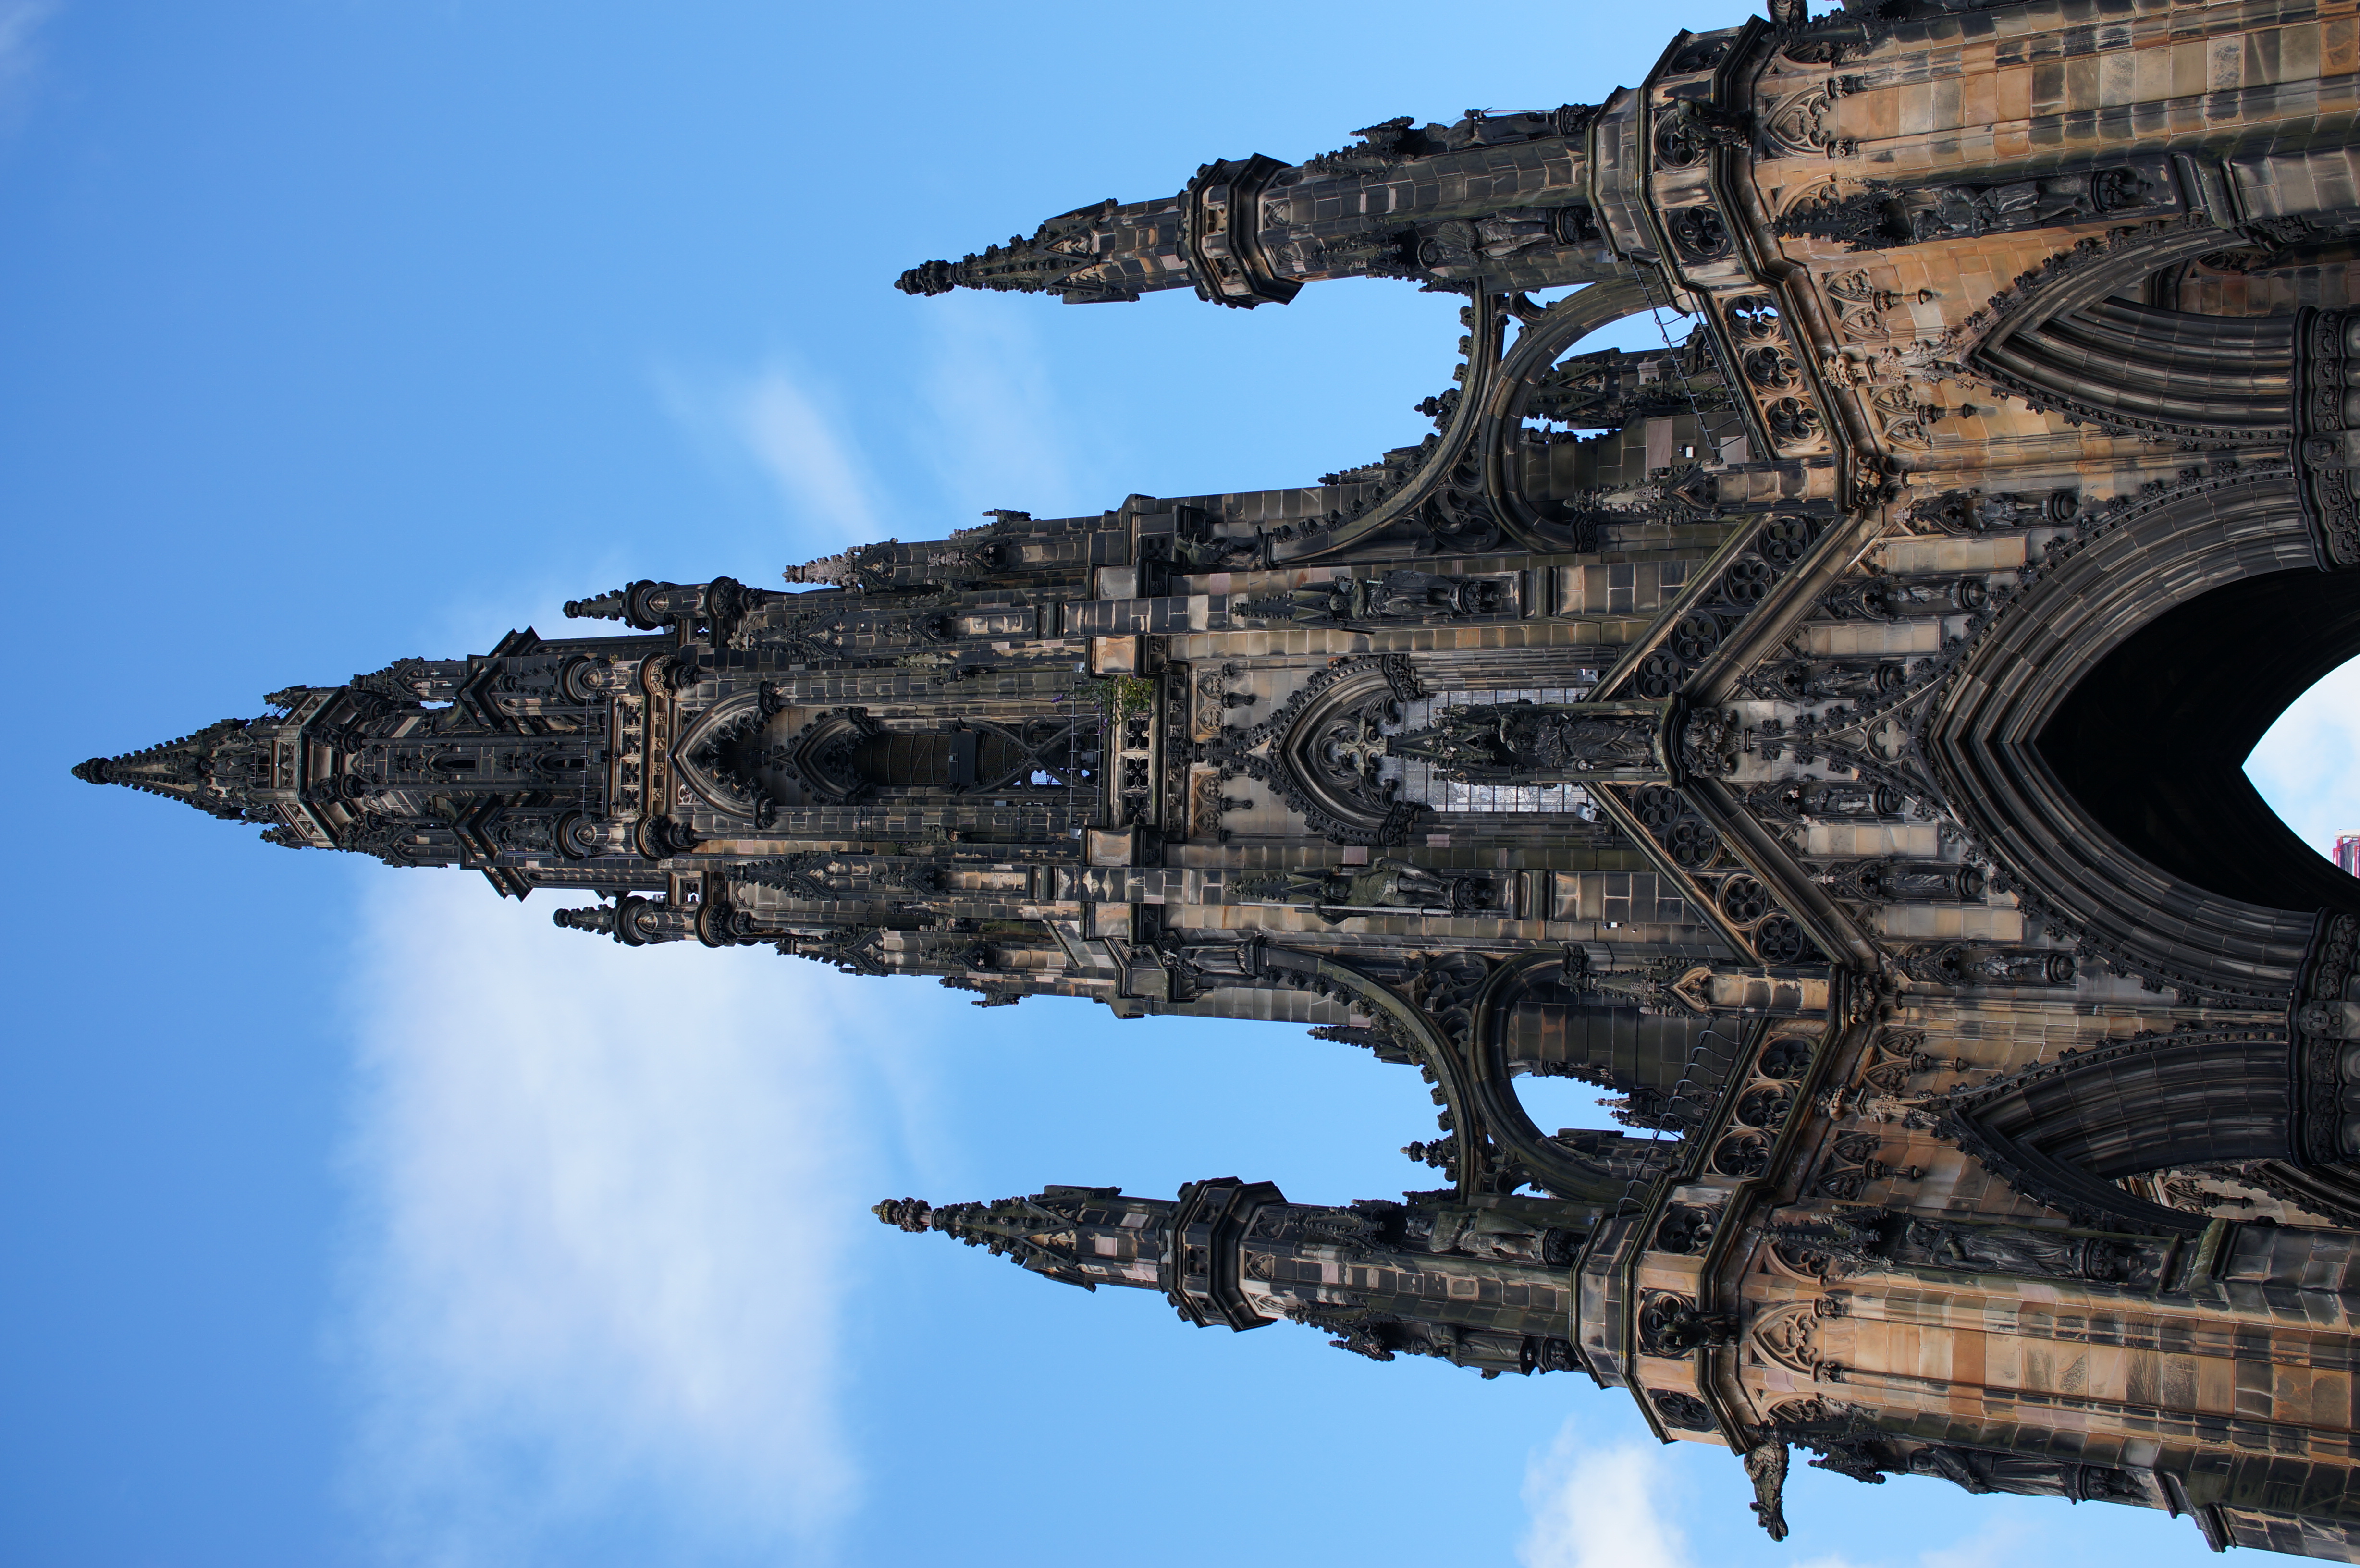
reflection, vehicle, 2014, sony, scotland, sigma, edinburgh, nex, nex6, lenstagged, steffenzahn, 30mm, sigma30mm28exdn, sigma30mmf28, sigma30mmf28dn, sigma30mm, aerial photography, atmosphere of earth